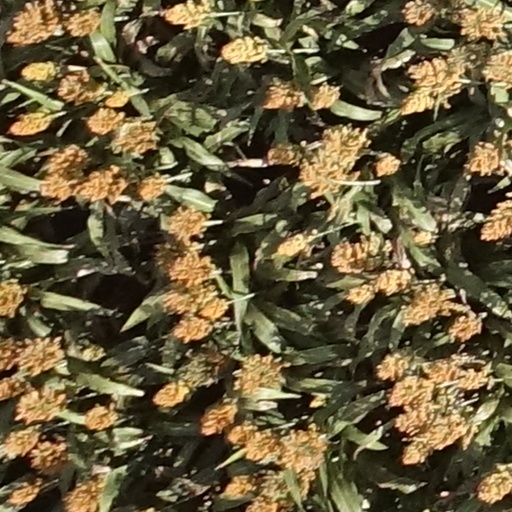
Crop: sorghum